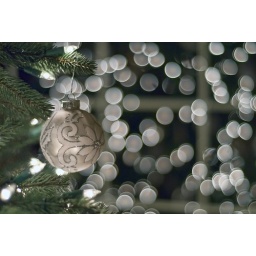
My tree and its reflection in the window